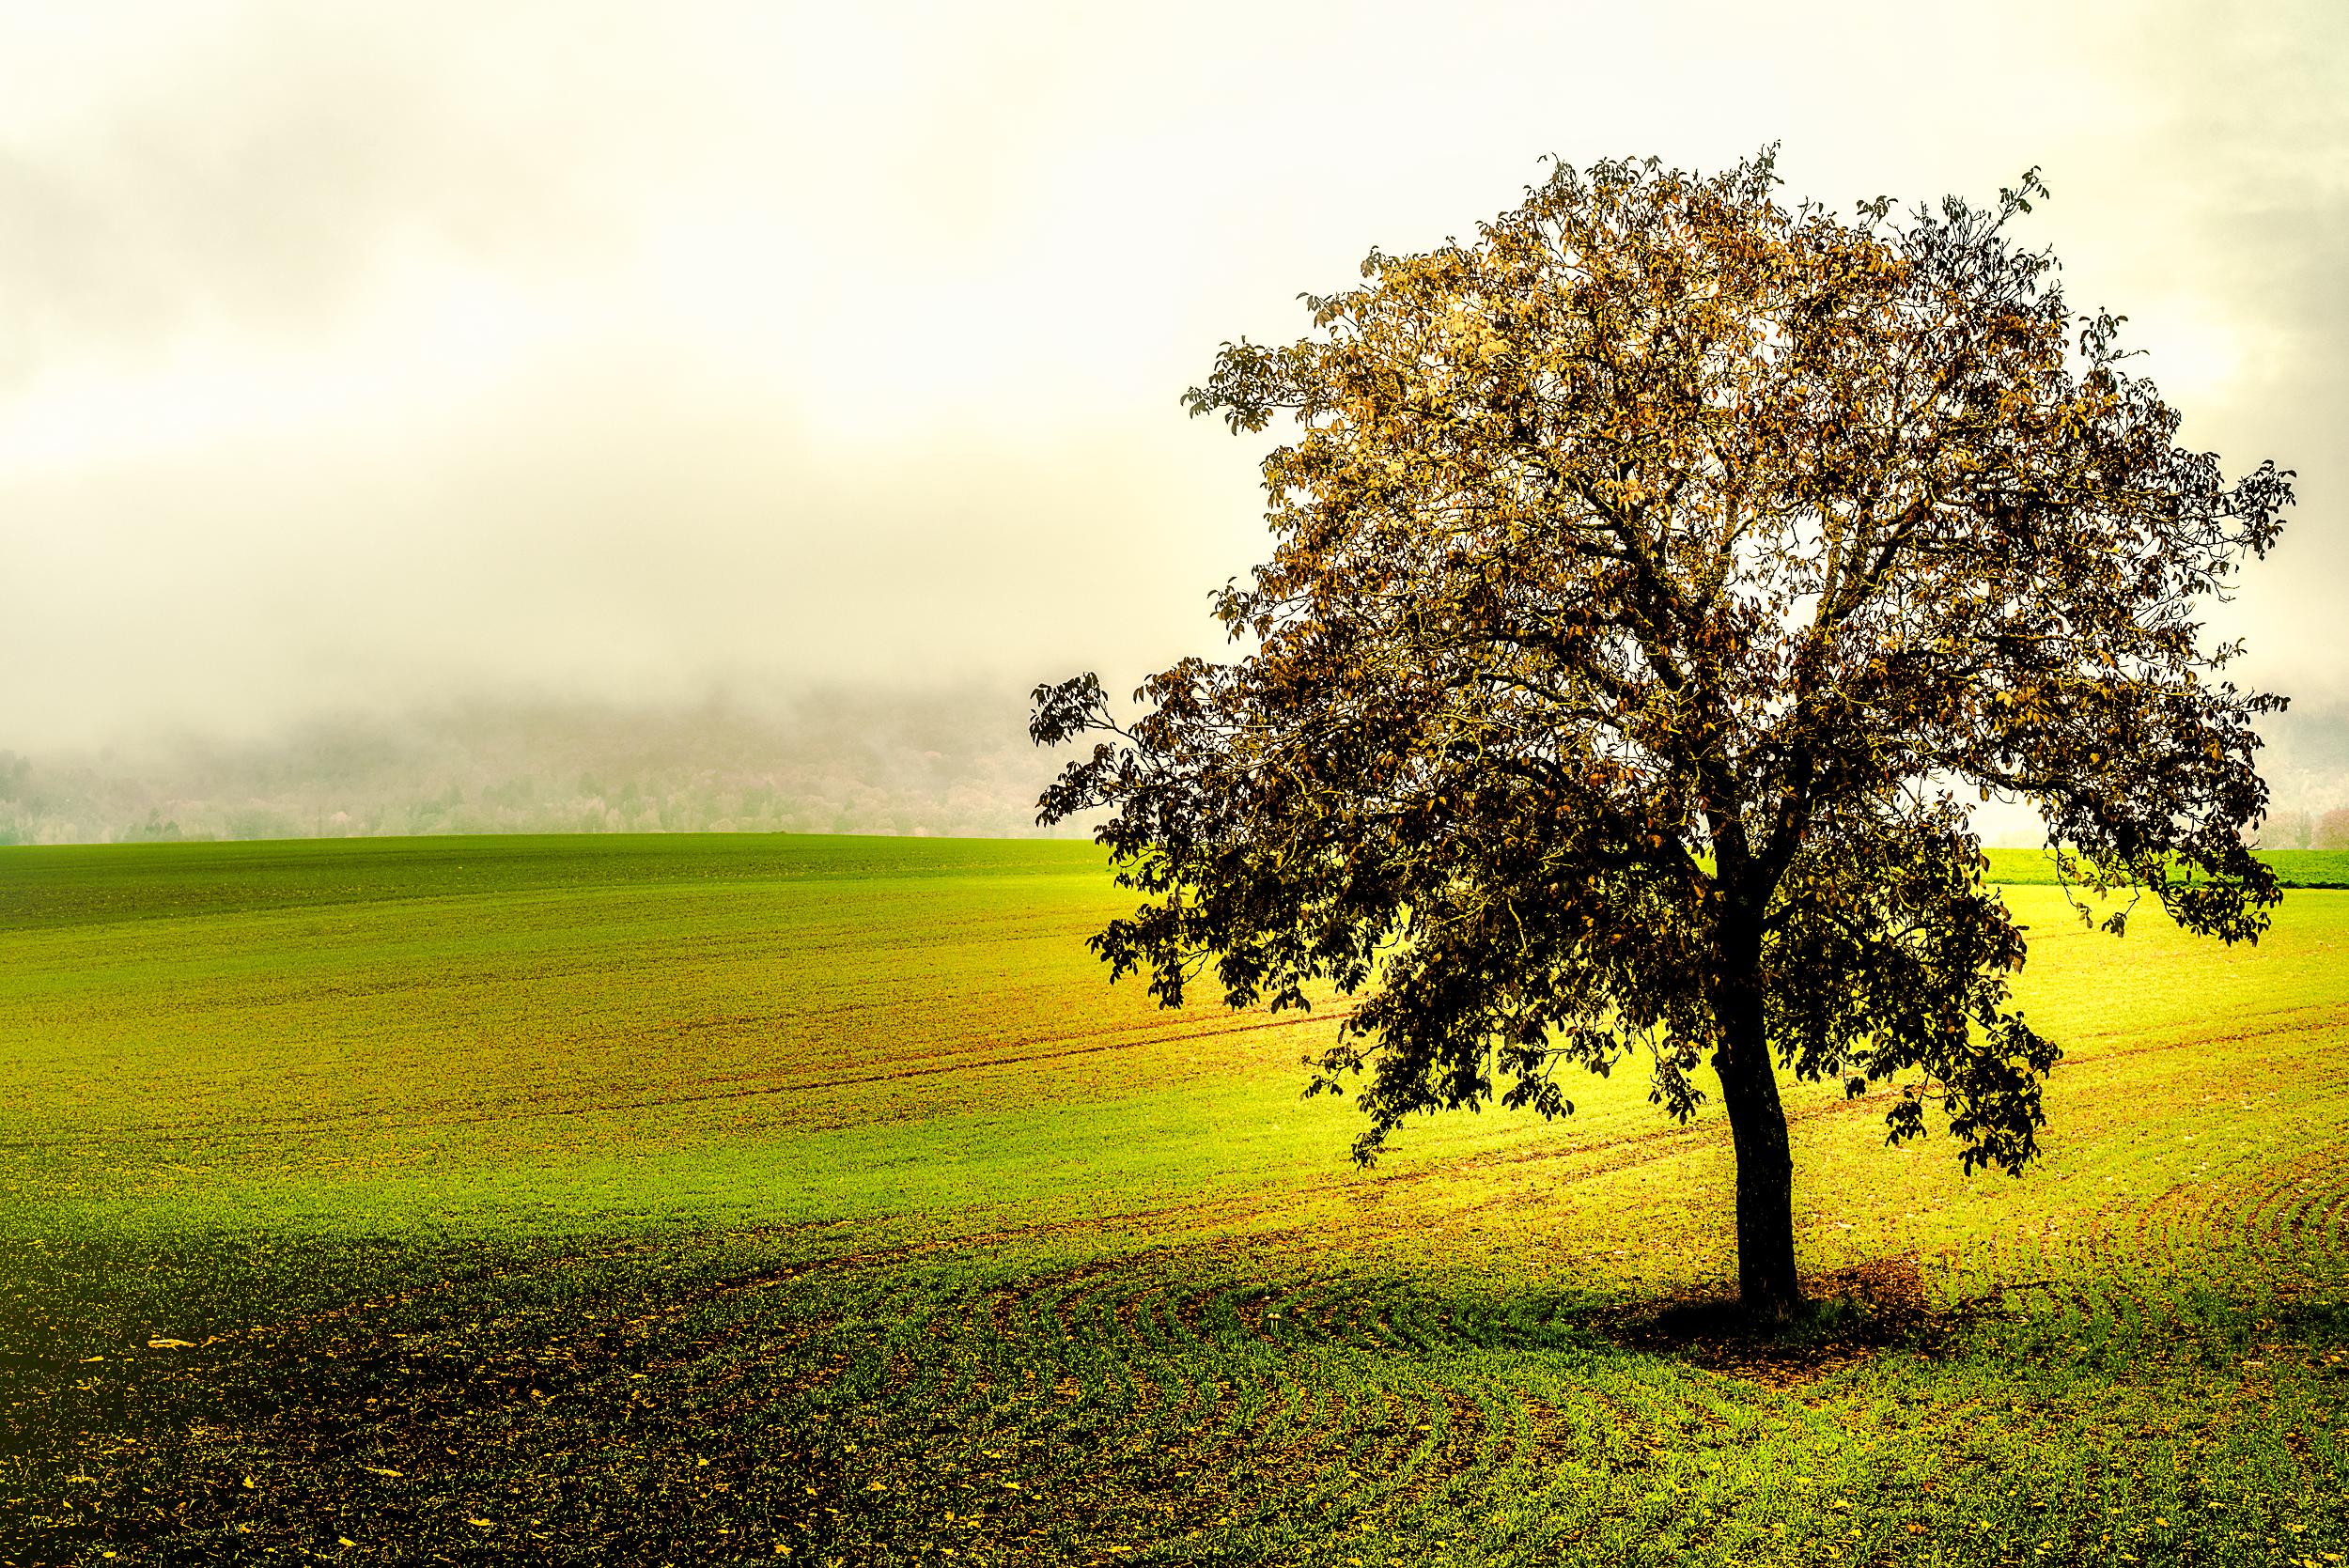
landscape, tree, nature, grass, branch, cloud, sky, field, lawn, meadow, prairie, sunlight, morning, leaf, hill, atmosphere, europe, spring, crop, pasture, nikon, yellow, agriculture, plain, cool image, paysage, grassland, plantation, nikkor, d750, i, curuyann, rgion, typique, coeuru, rural area, grass family, woody plant, computer wallpaper